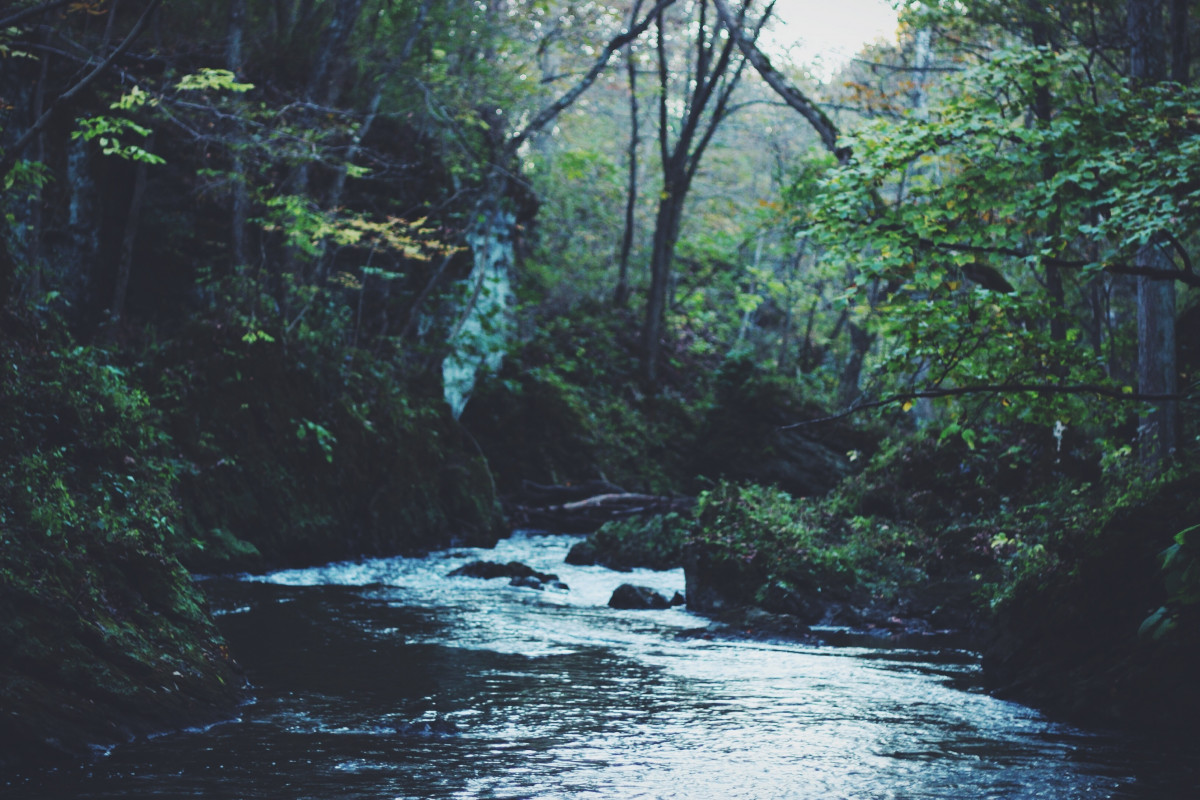
Tags: wilderness, river, stream, brook, jungle, rapid, body of water, rainforest, habitat, ecosystem, watercourse, landform, old growth forest